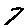
Label: 7